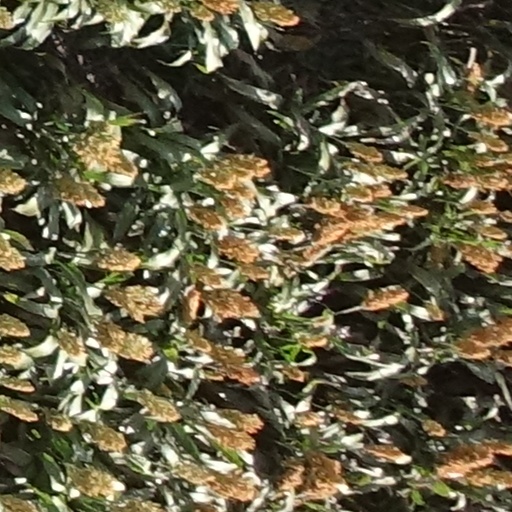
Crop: sorghum